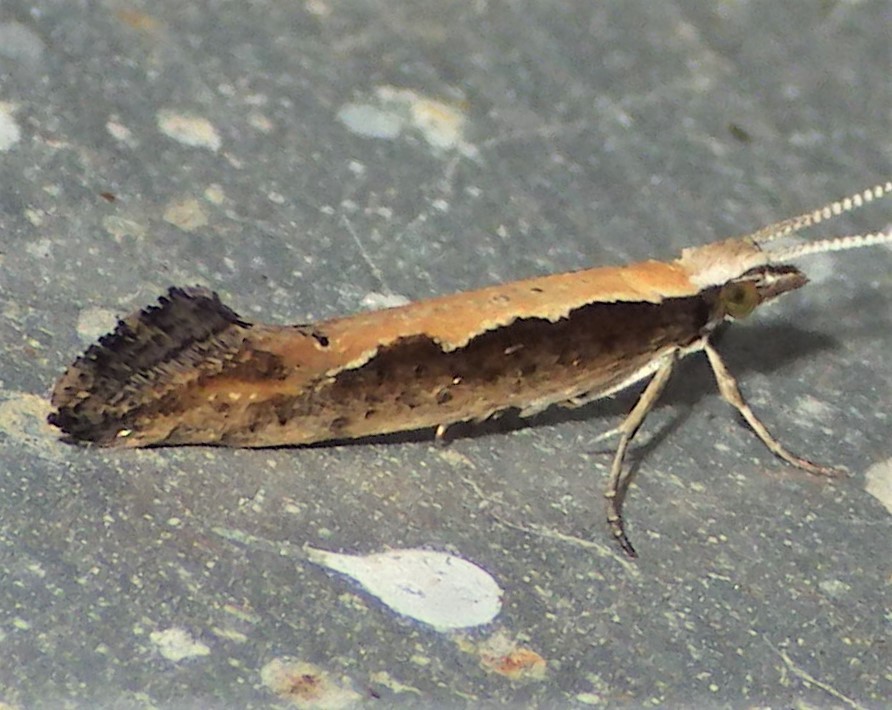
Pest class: diamondback_moth